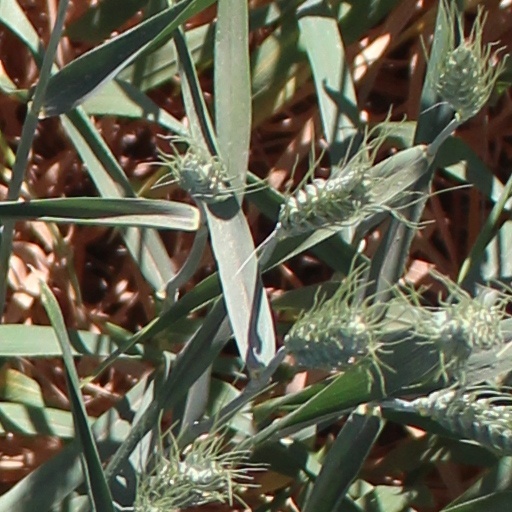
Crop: wheat